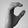
ASL letter: C